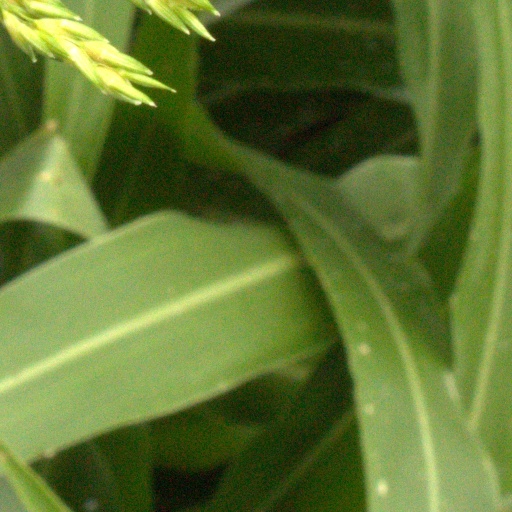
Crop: sorghum